Florian Liegl

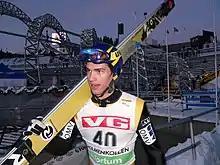
Liegl in Oslo, 2005

Florian Liegl (born 1 February 1983) is an Austrian former ski jumper who competed from 1999 to 2007. His career highlight was winning a World Cup competition on 1 February 2003 in Kulm. Liegl has since worked as an assistant coach for the Austrian national ski jumping team.